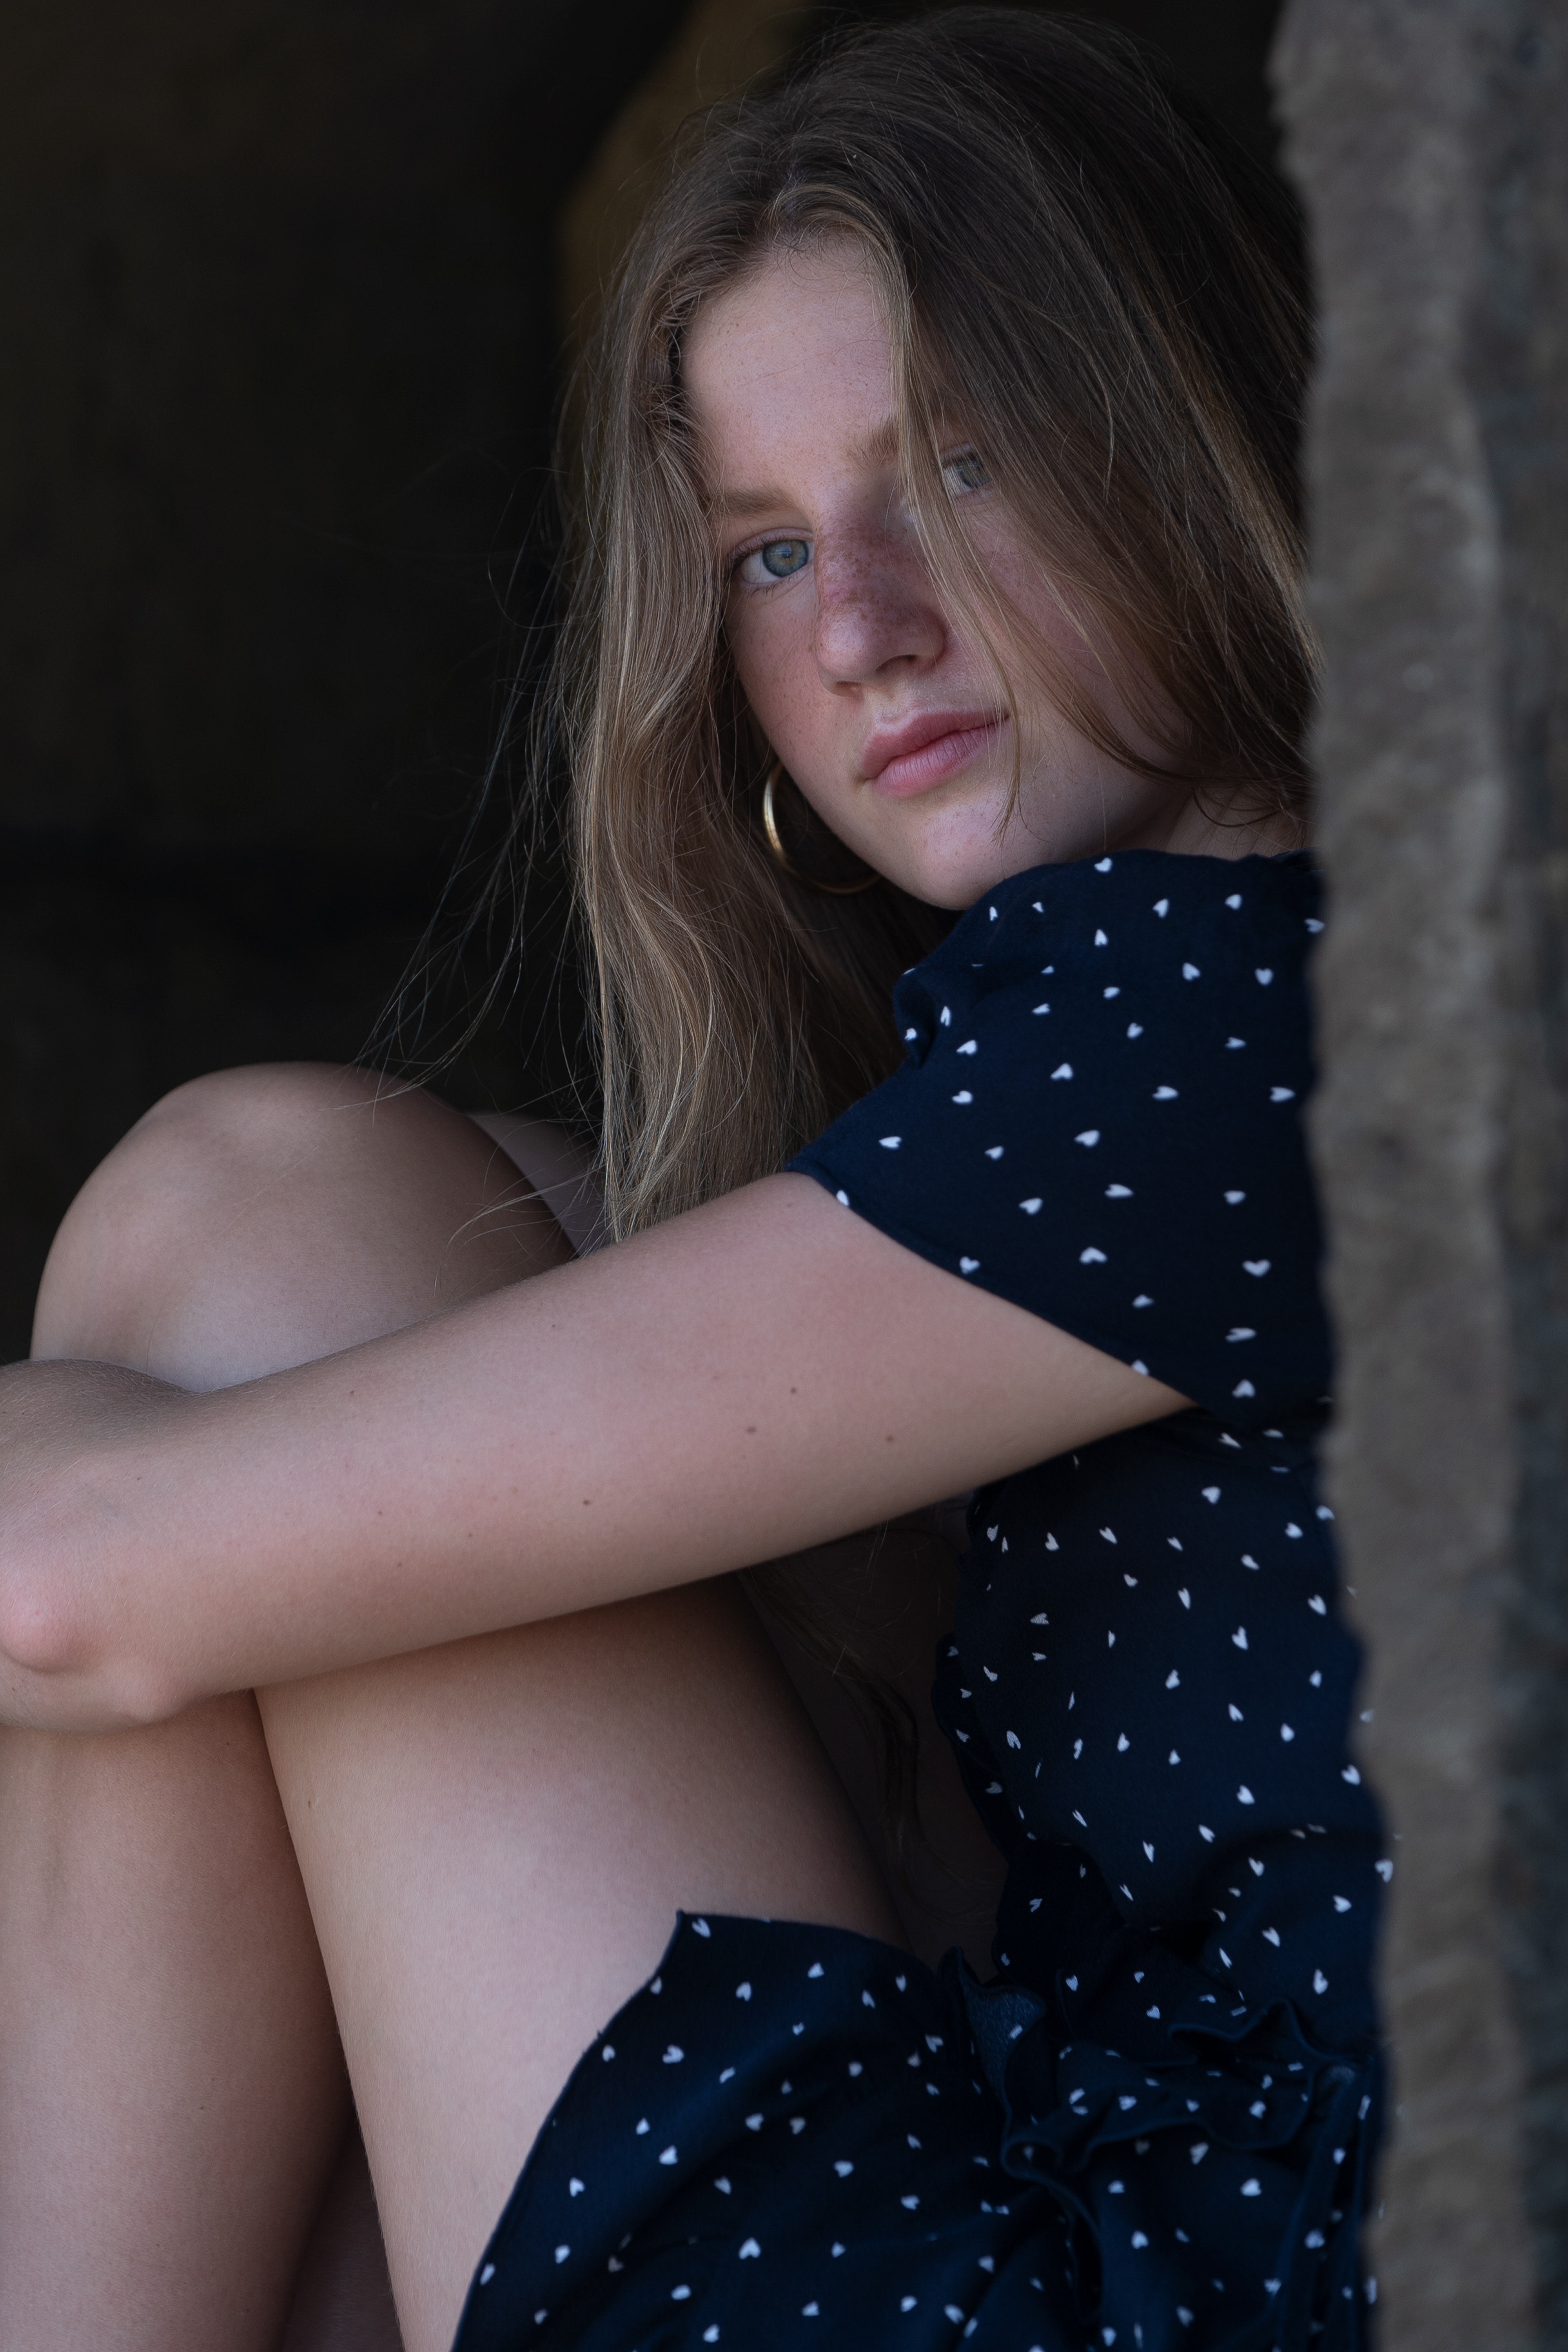
woman